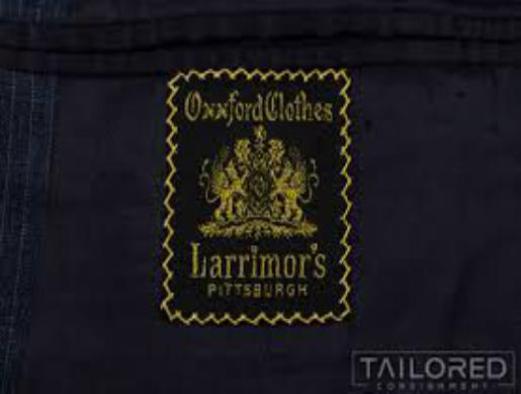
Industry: Clothes